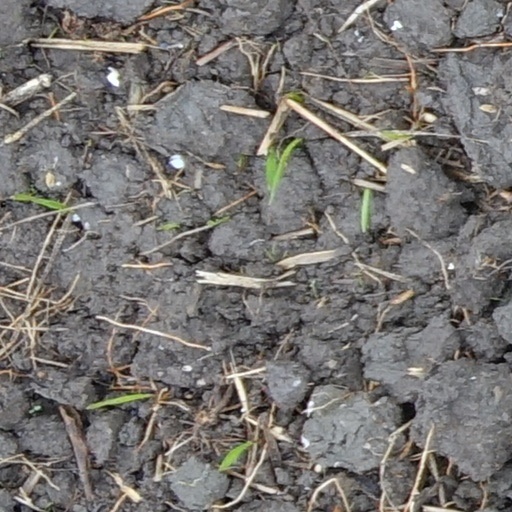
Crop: wheat